St Mary's Church, Old Hunstanton

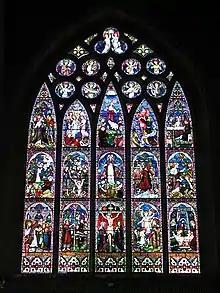
The east window

Most of the stained glass dates from the 1860s refurbishment. The five-light east window is generally regarded as Preedy's greatest work. Preedy also designed the three-light Tree of Jesse east window in the south aisle chapel; there are also windows by Powell and Paul Quail.